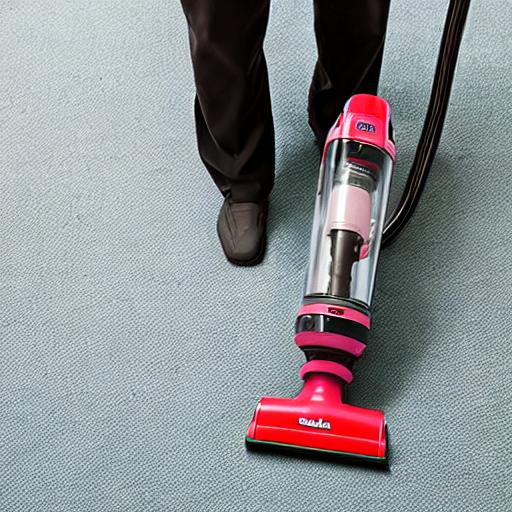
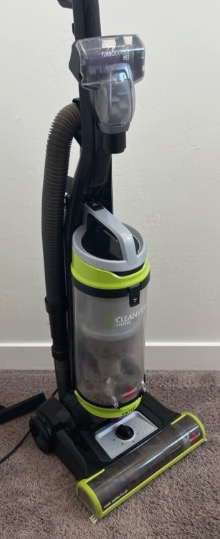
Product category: items_vacuum
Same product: no